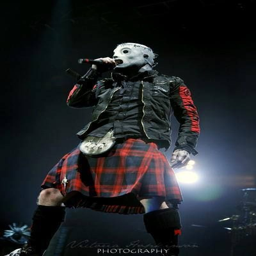
# of heavy metal artist .